Academic writing

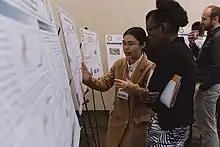
UC Davis geotechnical engineering graduate students discuss research posters, one common genre of academic writing

Academic writing or scholarly writing refers primarily to nonfiction writing that is produced as part of academic work in accordance with the standards of a particular academic subject or discipline, including: